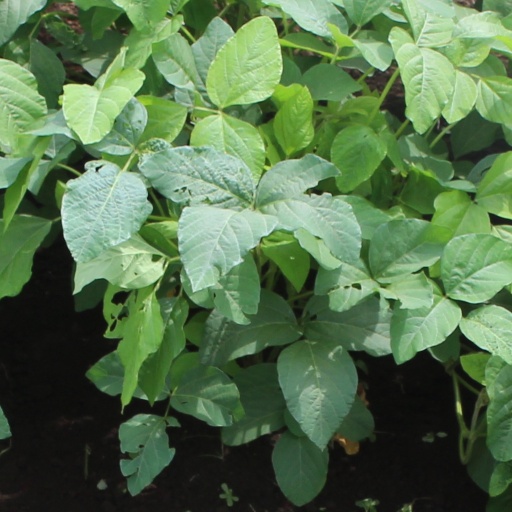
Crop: soybean